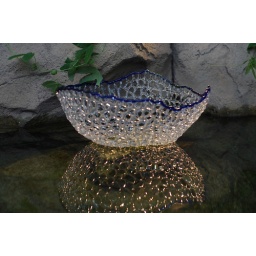
Glass bowl in pond in the Amazon forest